Irma Elsa Gonzalez

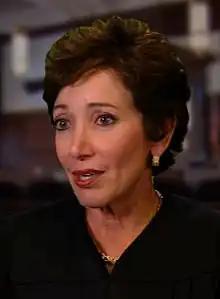
Gonzalez in 2014

Irma Elsa Gonzalez (born March 29, 1948) is a retired United States district judge of the United States District Court for the Southern District of California, who was the first Mexican-American female federal judge. She is married to former federal prosecutor and trial attorney Robert S. Brewer Jr. who served as the U.S. attorney for Southern California from 2019 to 2021.